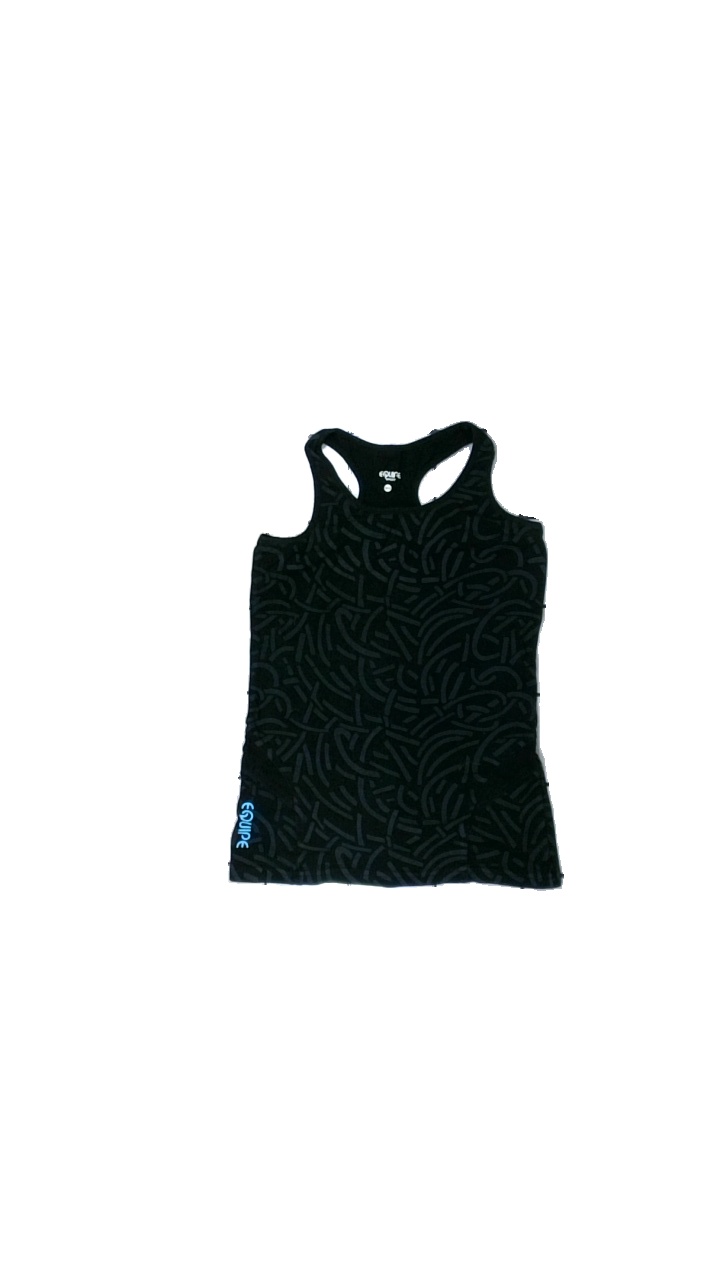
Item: Tank Top (Ladies)
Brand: Equipe
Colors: Black
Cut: Regular, C-collar
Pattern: Other
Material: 75% cotton, 25% viscose
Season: All
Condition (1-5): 3
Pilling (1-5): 2
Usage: Export
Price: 50-100